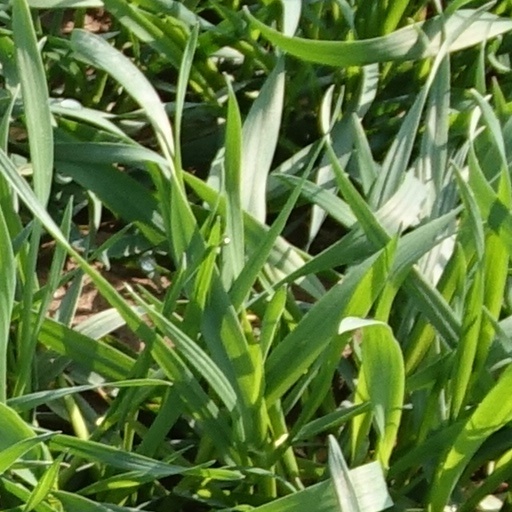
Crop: wheat